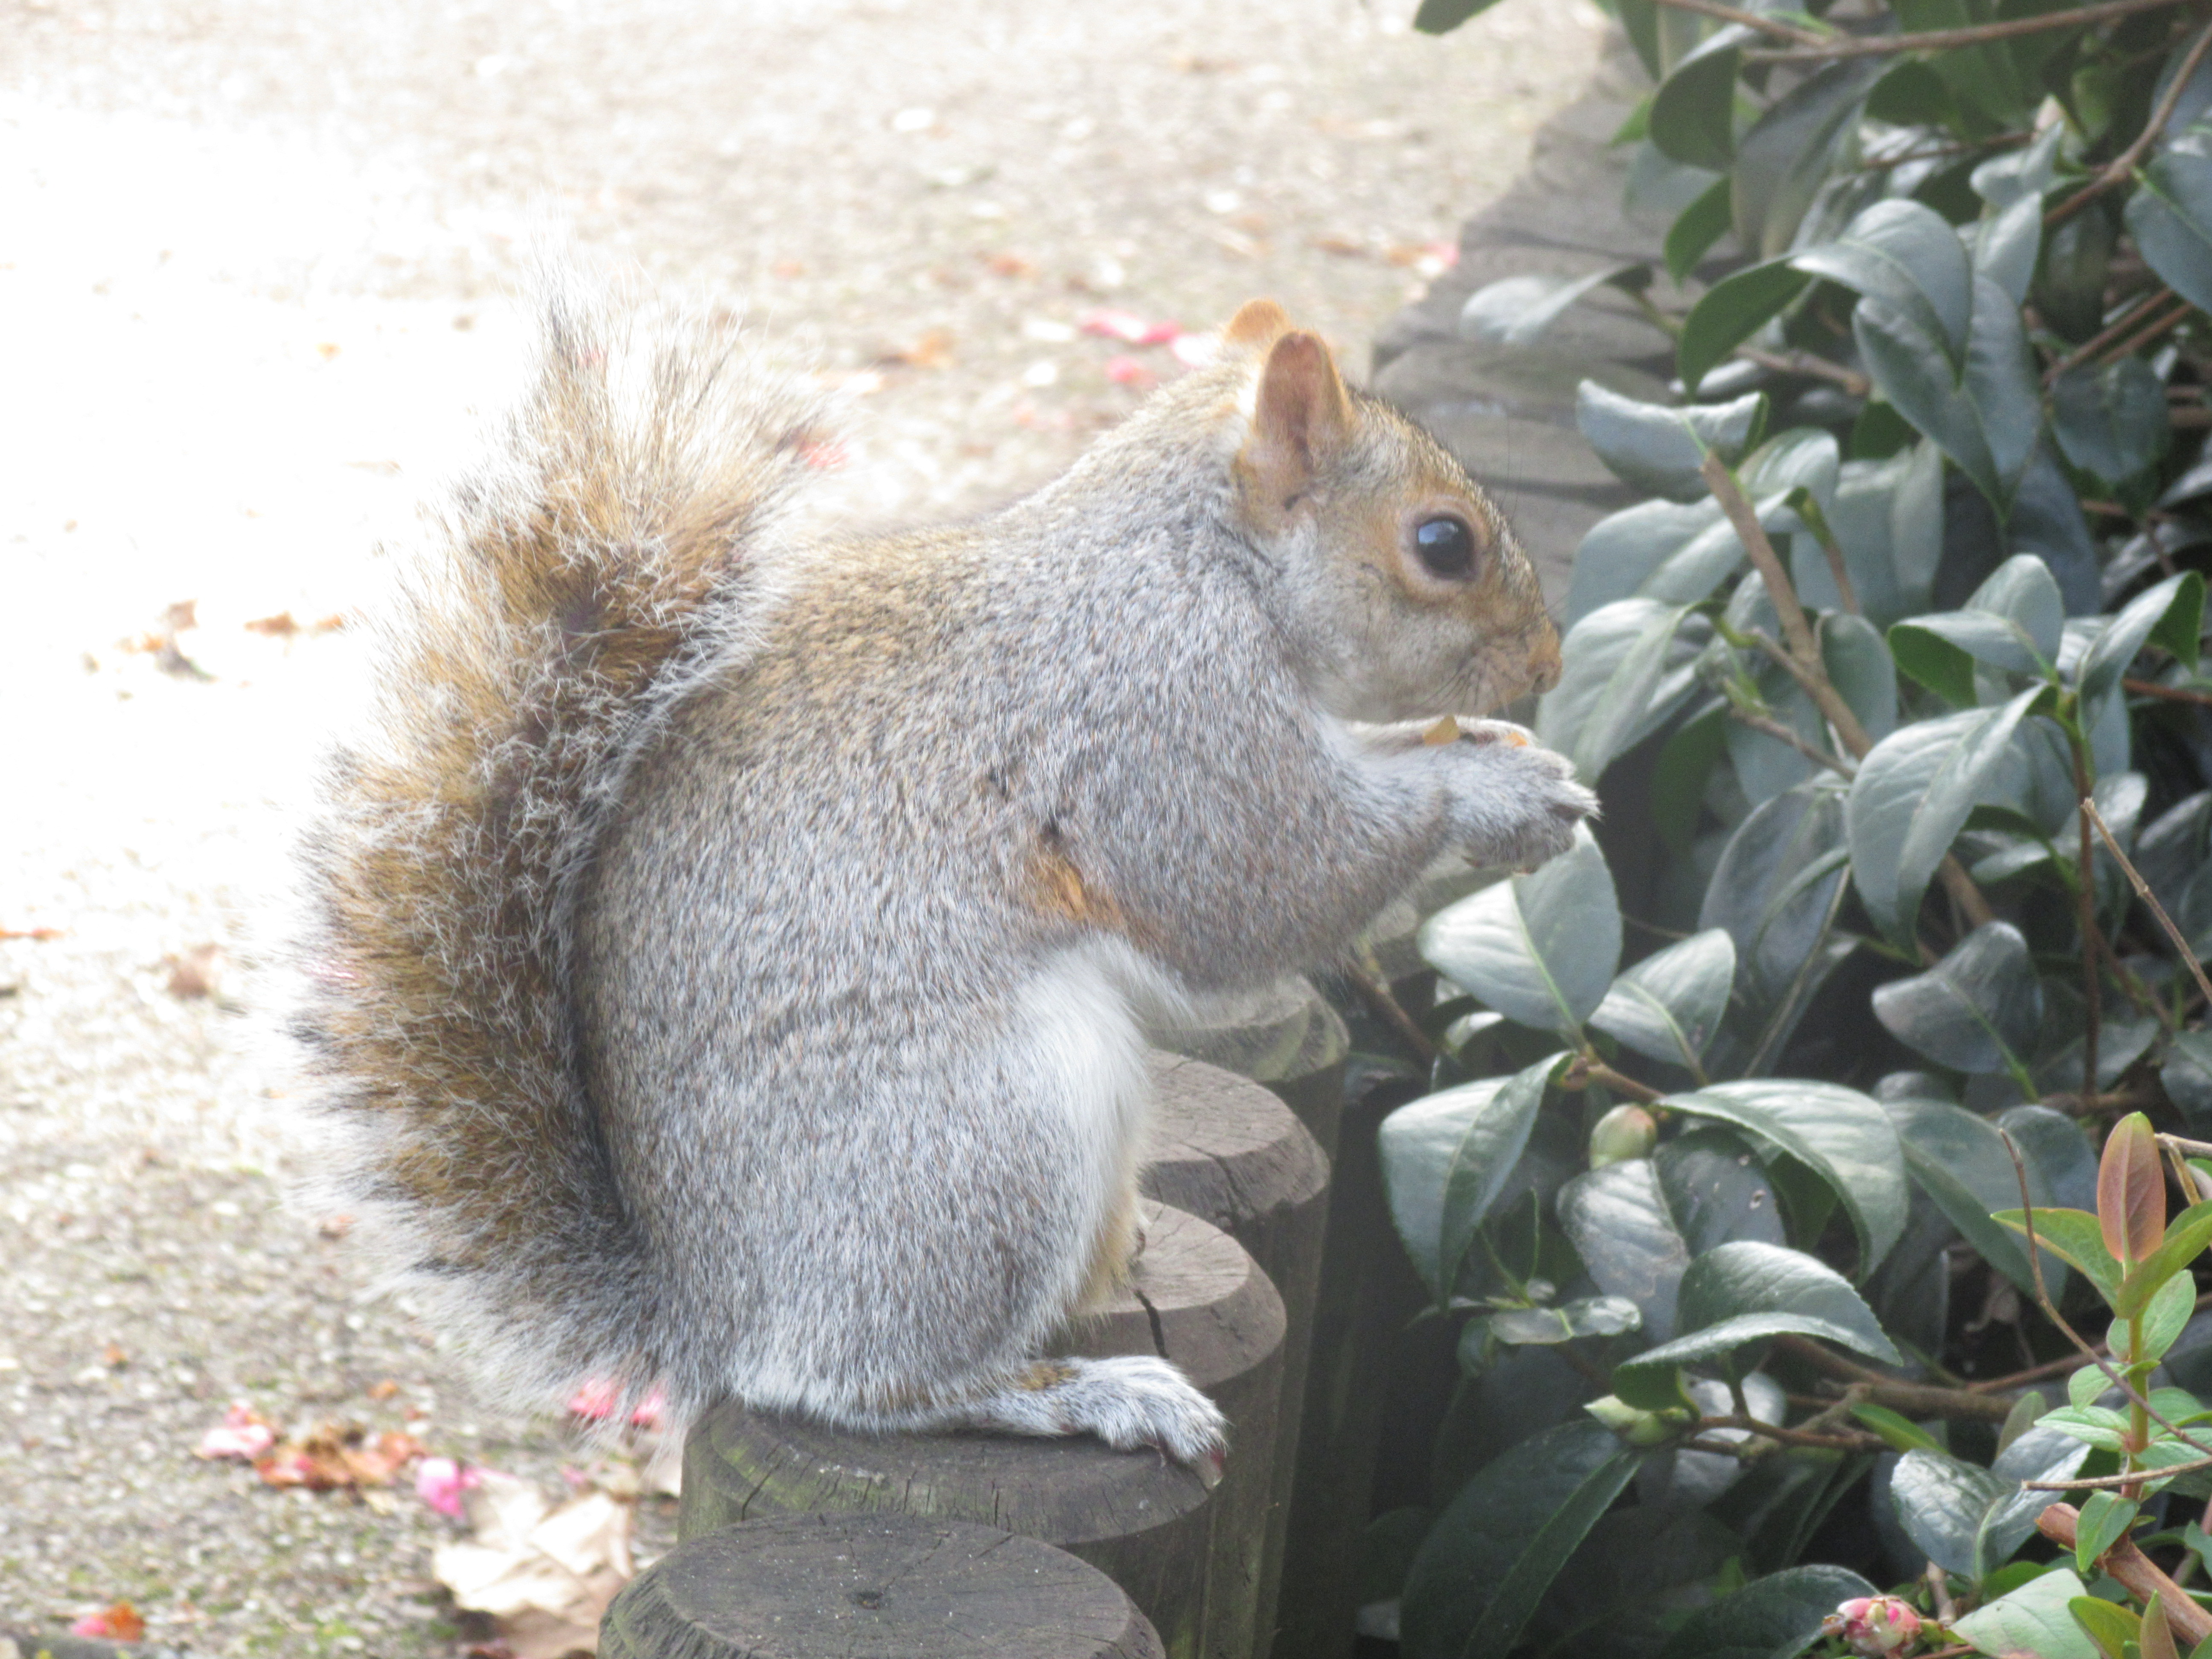
natural, squirrel, vertebrate, grey squirrel, mammal, fox squirrel, ground squirrels, rodent, wildlife, tail, snout, leaf, terrestrial animal, organism, fawn, grass, adaptation, plant, whiskers, fur